Josh Edgin

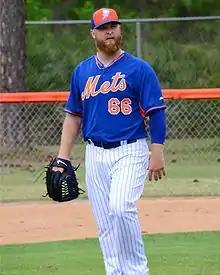
Edgin with the New York Mets in 2015

Joshua Wayne Edgin (born December 17, 1986) is an American former professional baseball pitcher. He made his MLB debut with the New York Mets in 2012 and last appeared in MLB in 2017. Before he began his professional career, he played college baseball at Ohio State University and Francis Marion University.